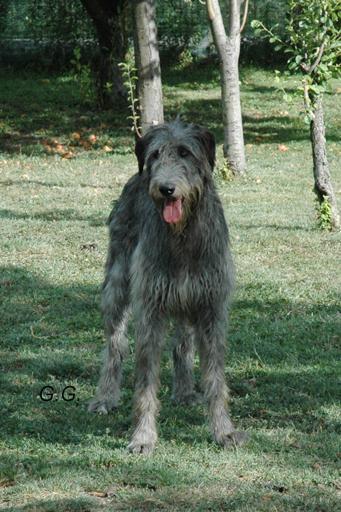
Irish_wolfhound